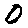
Label: 0